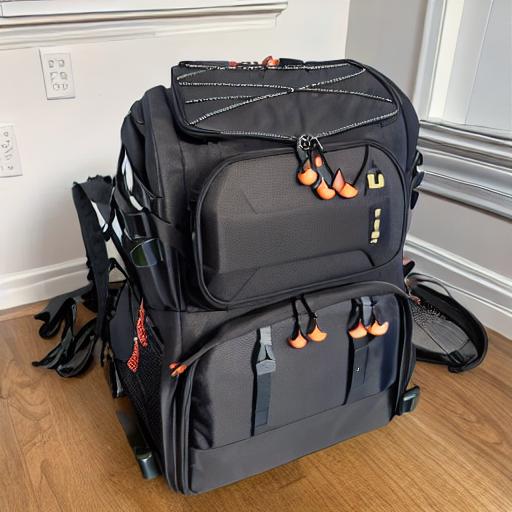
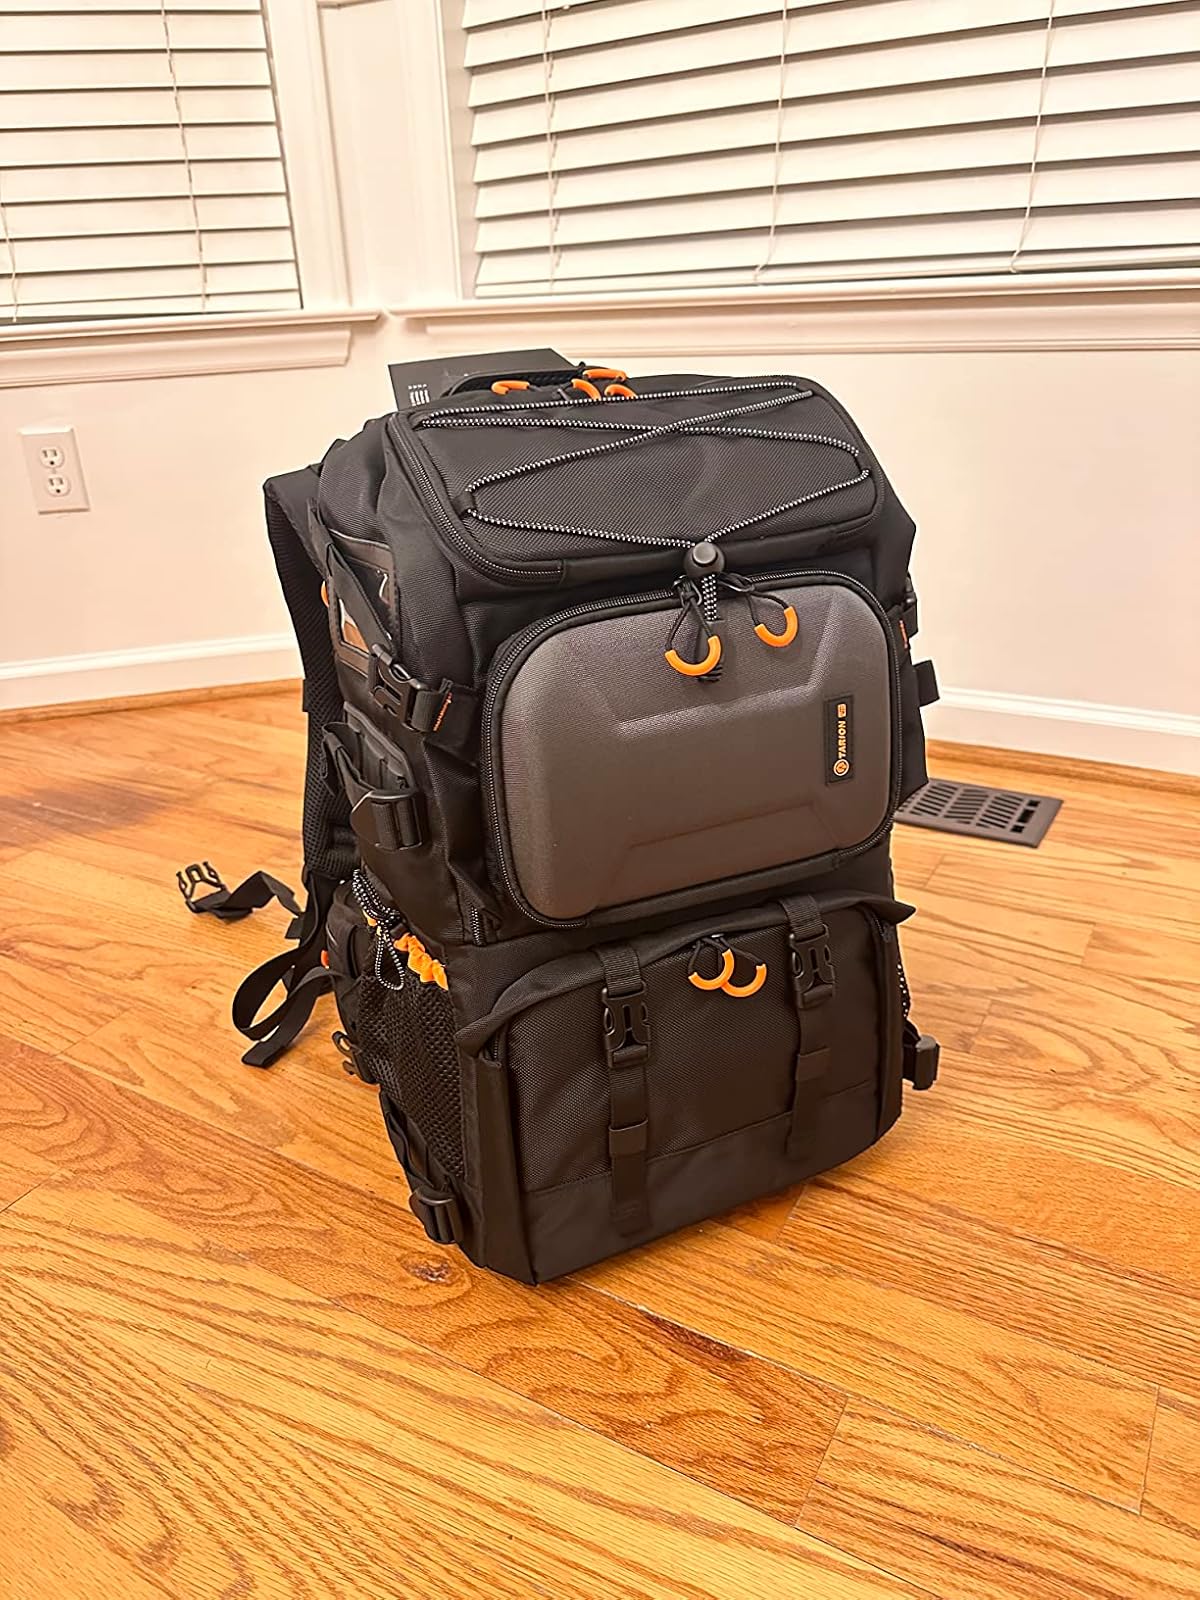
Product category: bag
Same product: no